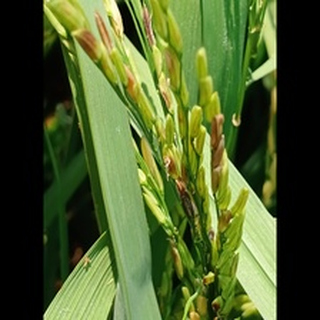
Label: diseased_rice